Sigriswil

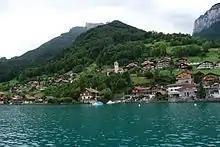
Merligen (Sigriswil)

Sigriswil has an area of . As of the 2004/06 survey, a total of or 39.3% is used for agricultural purposes, while or 47.1% is forested. Of rest of the municipality or 4.7% is settled (buildings or roads), or 0.5% is either rivers or lakes and or 8.3% is unproductive land.